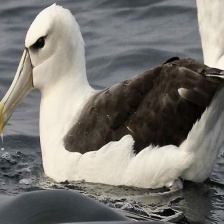
Species: ALBATROSS
Scientific name: DIOMEDEIDAE